Kaohsiung

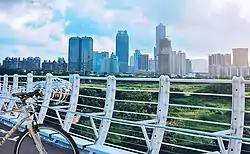
Skyline of Kaohsiung viewed from Cianjhen Star light rail station

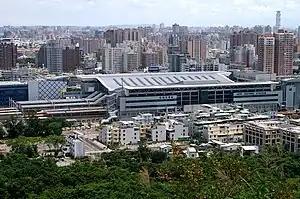
Zuoying Station of THSR

Kaohsiung Mass Rapid Transit opened for service in March 2008. The MRT is made up of two lines with 37 stations covering a distance of .